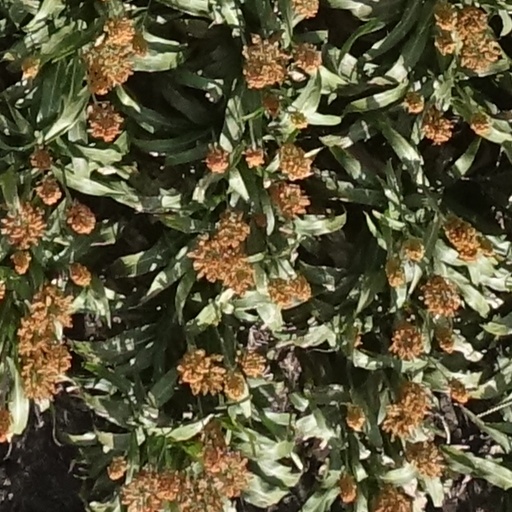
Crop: sorghum